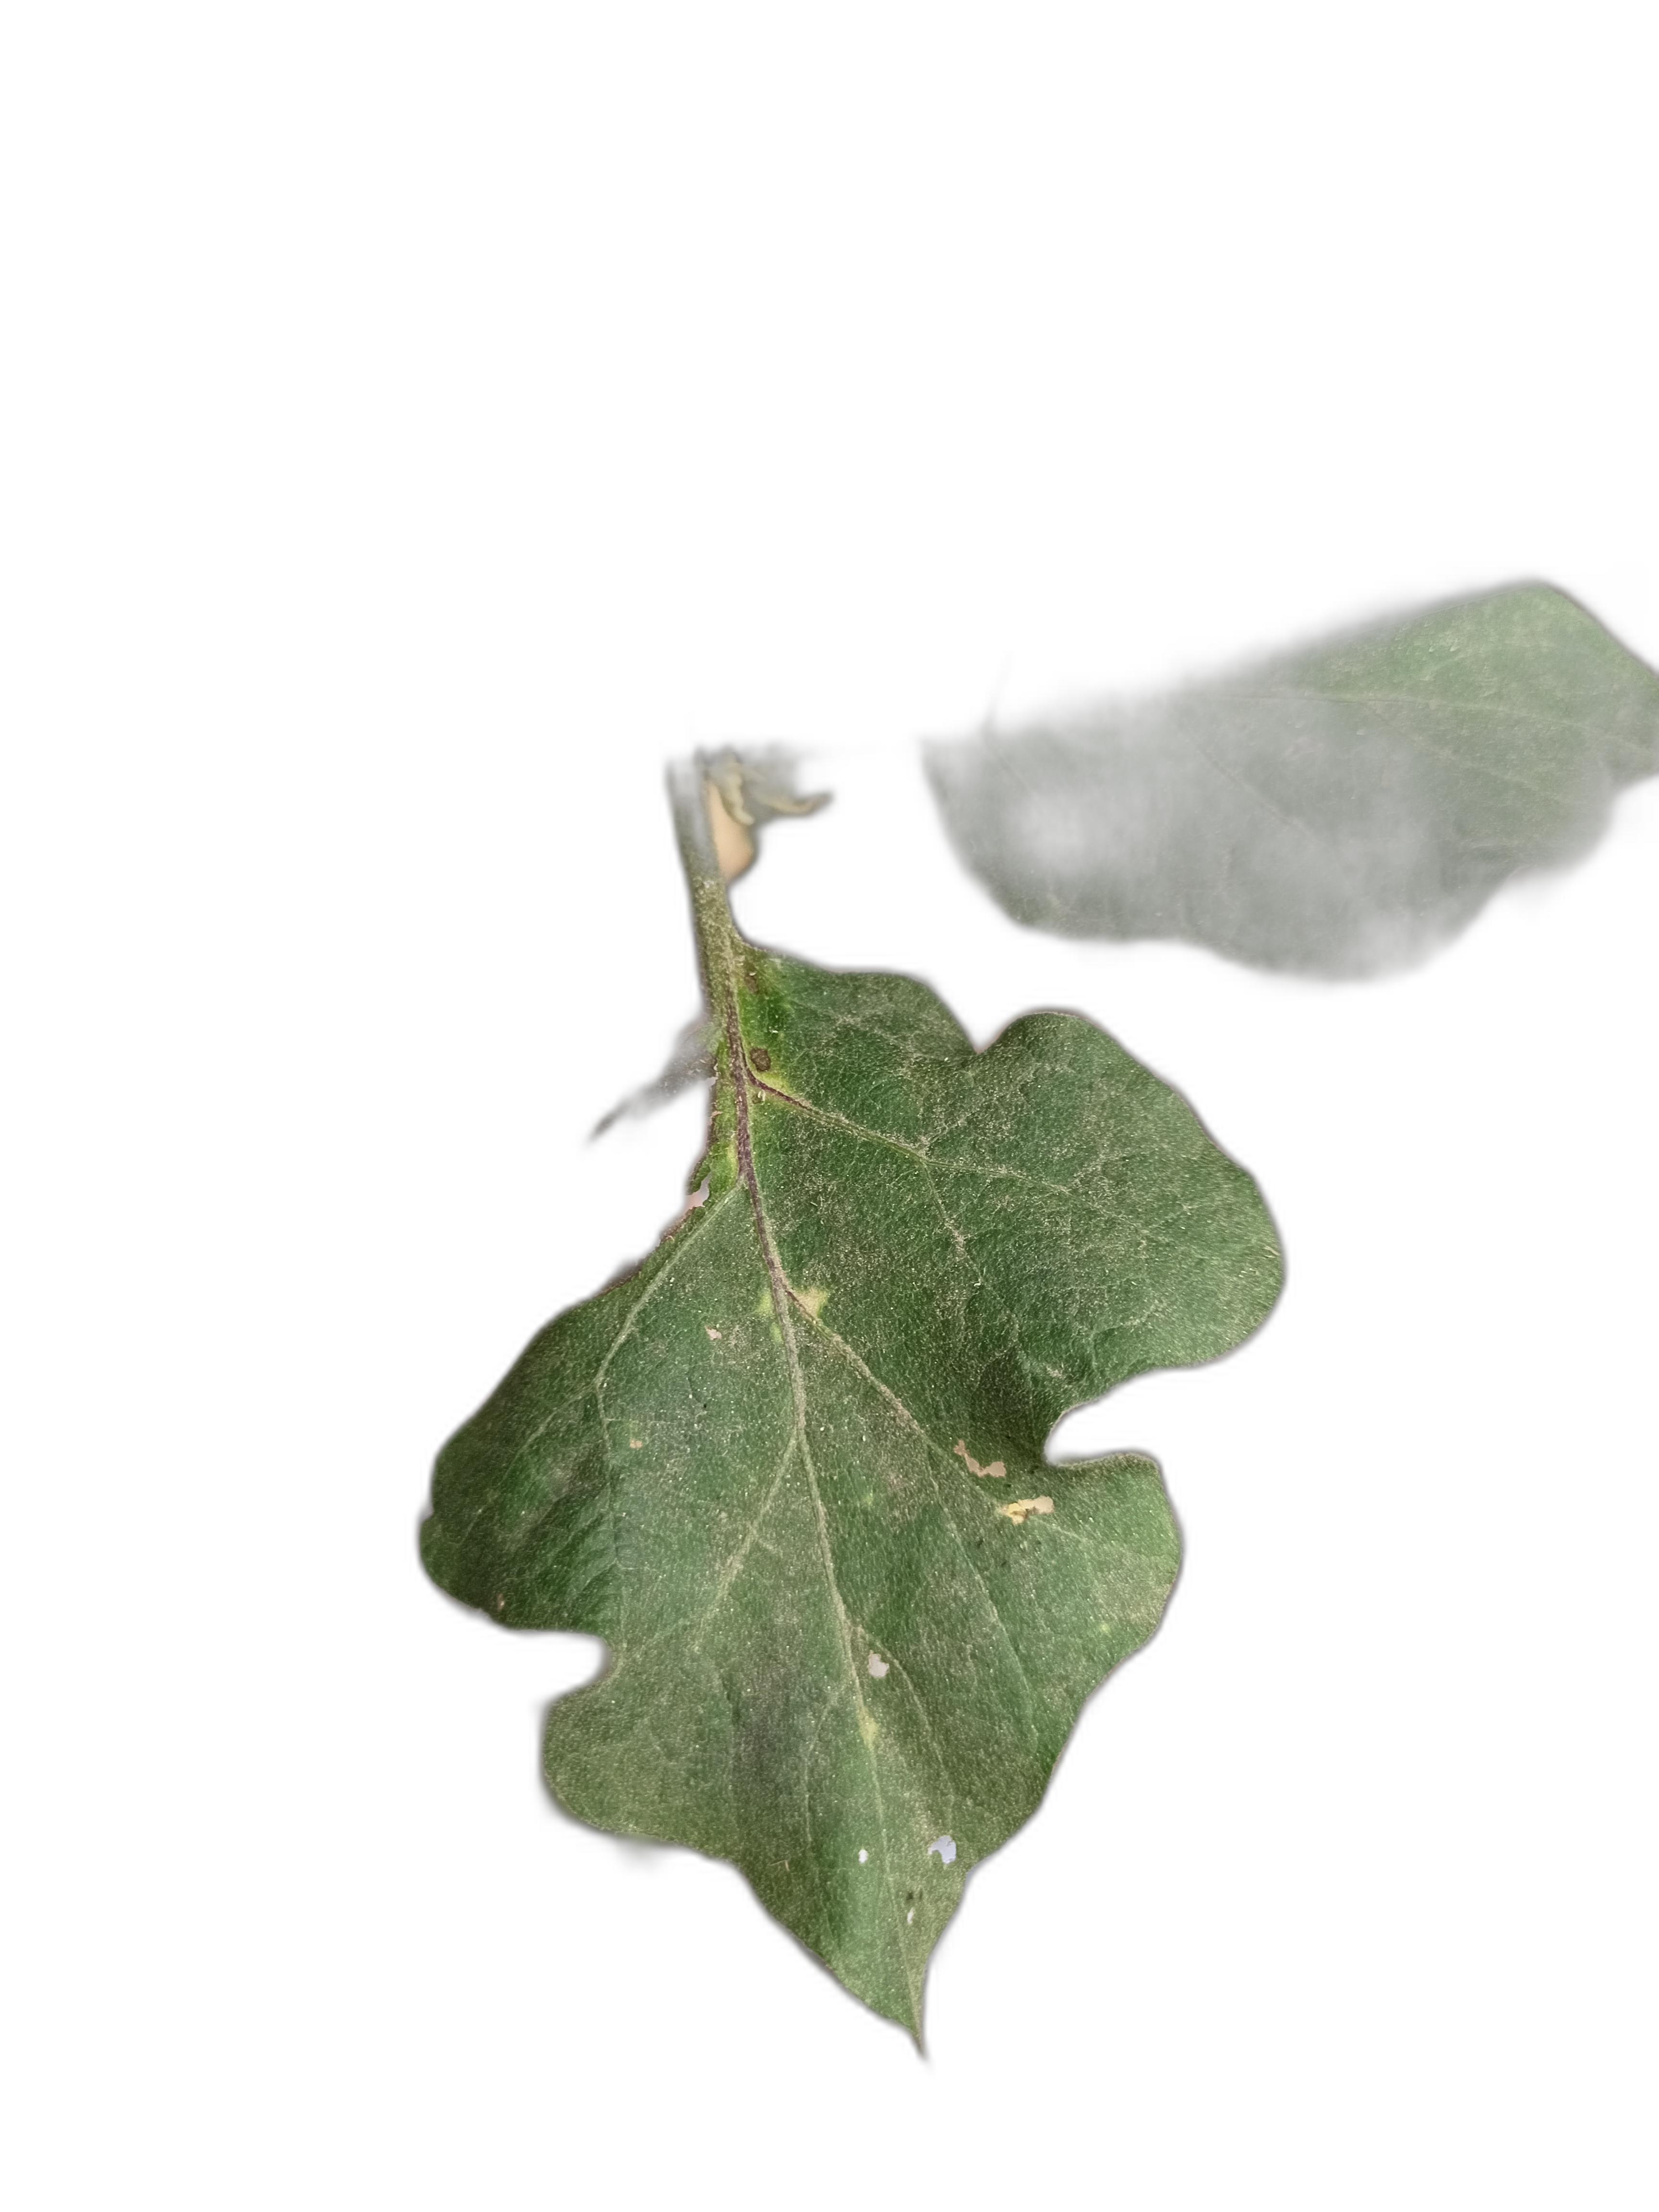
Label: Insect Pest Disease